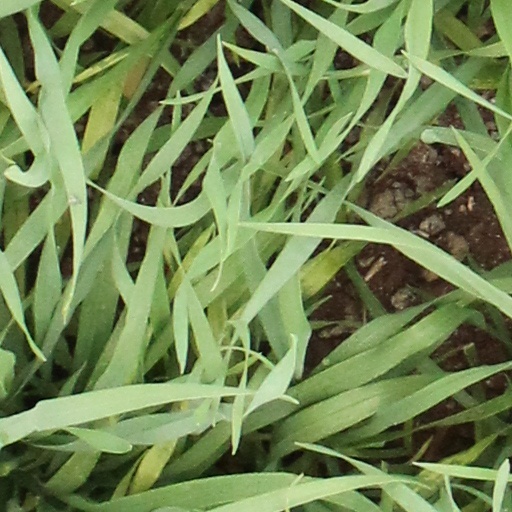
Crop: wheat